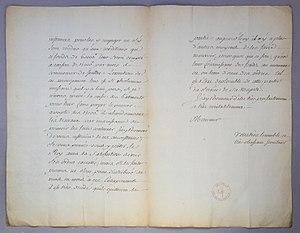
LdF ms BR-0104: Abel-François Poisson de Vandières, marquis de Marigny (1727-1781), directeur général des bâtiments et frère de Madame de Pompadour, favorite du Roi Louis XV. Lettre (non signée/ secrétaire, pour copie) adressée à César Gabriel de Choiseul-Chevigny, duc de Praslin (1712-1785), au sujet de la construction des pavillons à l'italienne du Château de Saint-Hubert (Le Perray-en-Yvelines, domaine royal de Louis XV), sous la direction du Premier architecte du Roi Ange-Jacques Gabriel (1698-1782). Il faut en effet 60000 livres pour la construction de ces pavillons et l’entrepreneur, trouvé avec difficulté, réclame 15000 livres par mois pour pouvoir continuer les travaux. Il a épuisé les caisses pour payer la première partie et demande donc à Praslin de l’aider pour le reste. «
Le château de Saint-Hubert était un château royal bâti par Ange-Jacques Gabriel, Premier architecte du roi, sur ordre de Louis XV au Perray-en-Yvelines. Il fut démoli en 1855. Il n'en subsiste à peu près rien aujourd'hui.